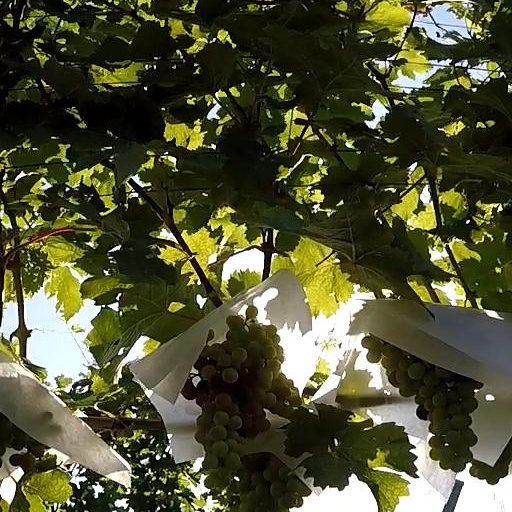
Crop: grape